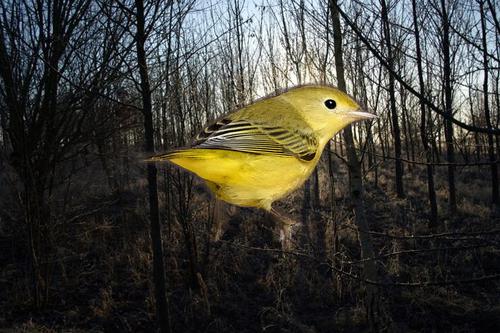
Bird species: Yellow_Warbler
Bird type: landbird
Background: land